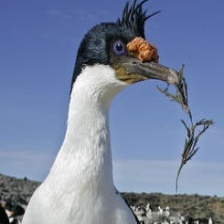
Species: IMPERIAL SHAQ
Scientific name: LEUCOCARBO ATRICEPS